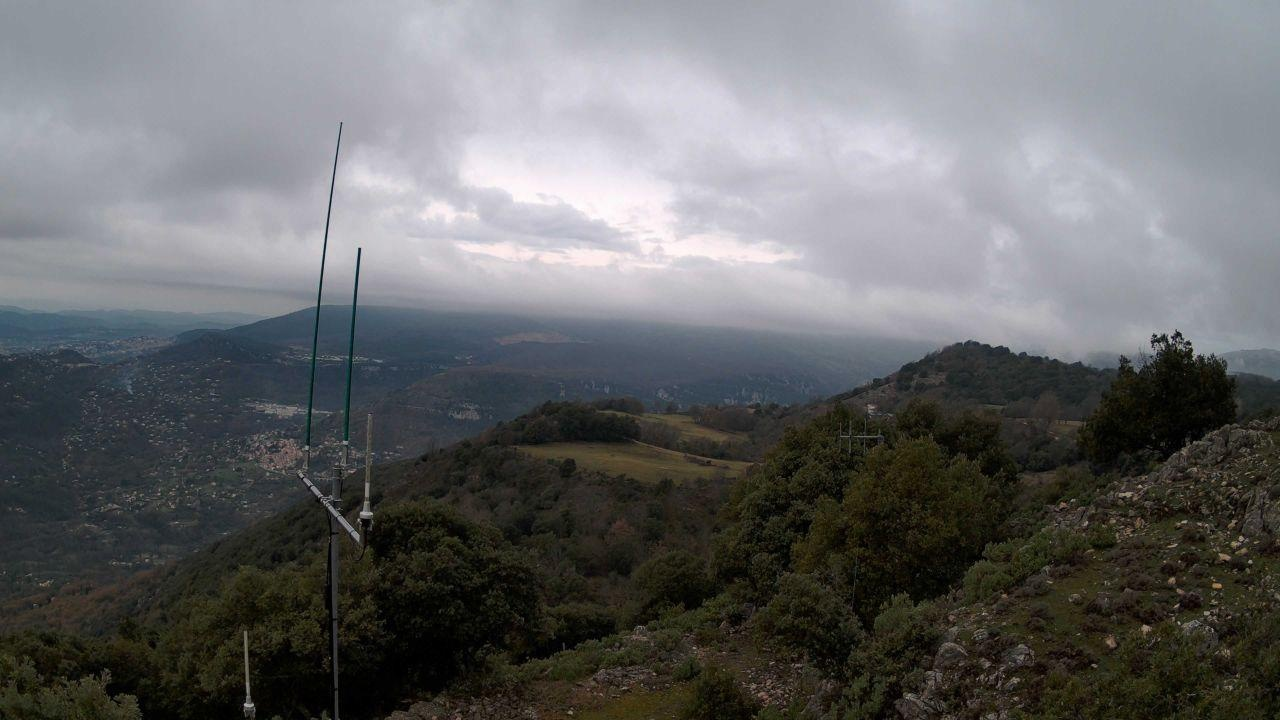
Fire: no
Smoke: yes